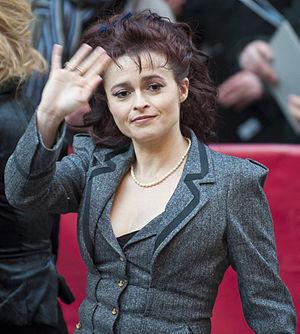
La série de films Harry Potter [ˈhæɹi ˈpɒtə] est une série américano-britannique fantastique produite par Warner Bros et adaptée des romans éponymes de la romancière J. K. Rowling.
The Crown est une série télévisée américano-britannique créée par Peter Morgan, produite par Stephen Daldry et diffusée depuis le 4 novembre 2016 sur Netflix.